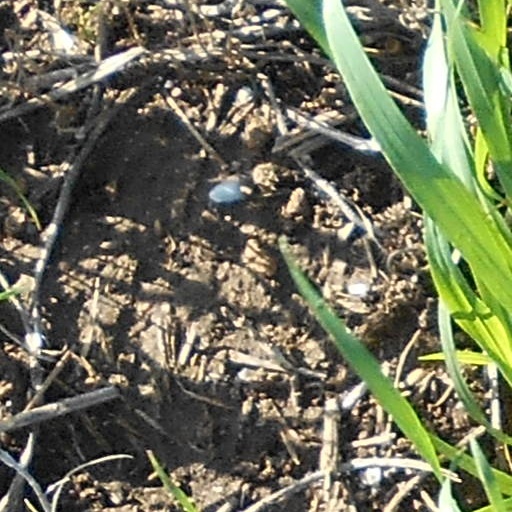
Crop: wheat